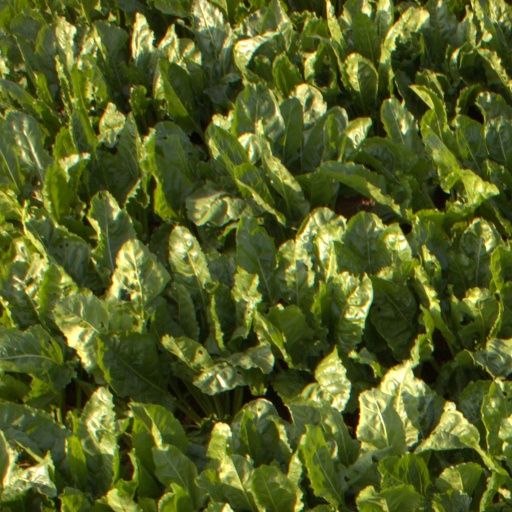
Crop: sugar beet